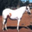
Label: horse